Jon Thorne

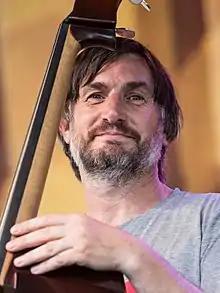
Jon Thorne at the Rudolstadt-Festival 2017

Jon Thorne (born 12 February 1967) is an English double bassist, producer and composer.